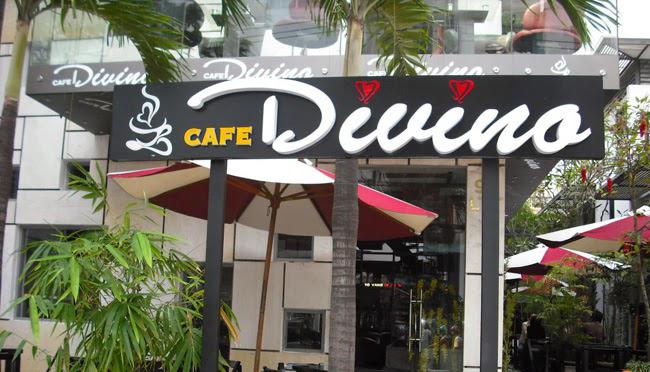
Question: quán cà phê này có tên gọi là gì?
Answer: quán cà phê này có tên là divino